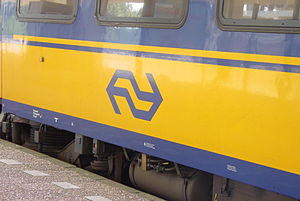
Nederlandse Spoorwegen
Logoet på siden af et togvogn
Nederlandse Spoorwegen er det største jernbaneselskab i Nederlandene. Det er hundrede procent ejet af den nederlandske stat.